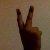
The image shows a hand gesture representing the number 2 in Indian Sign Language.